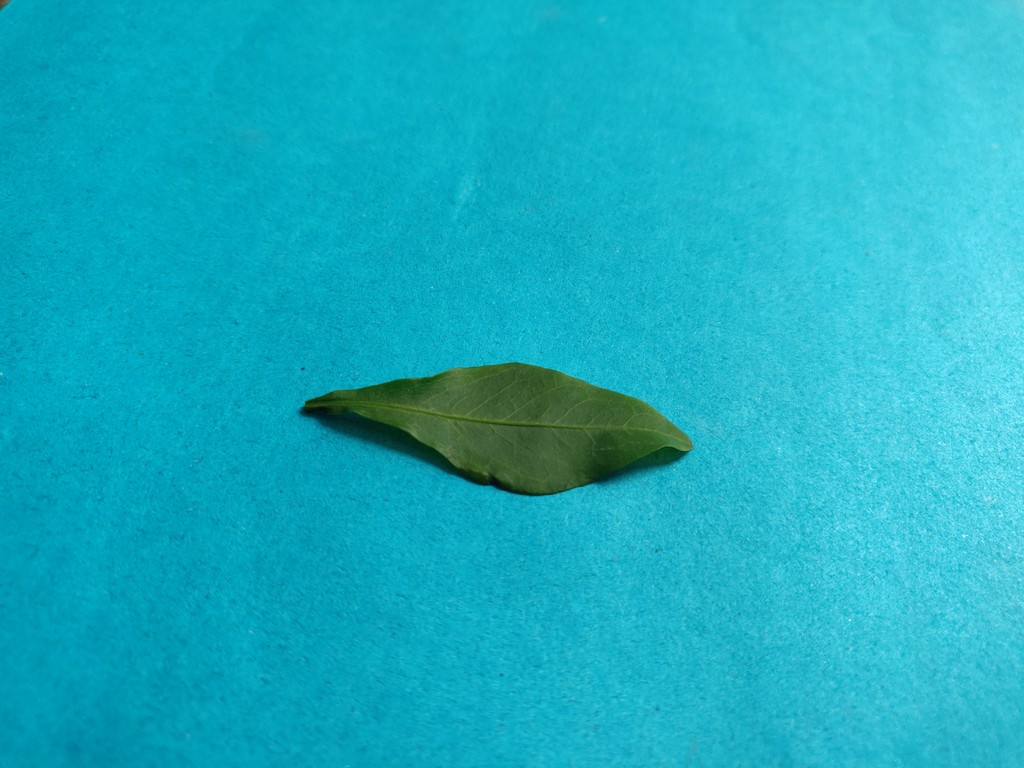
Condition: Healthy
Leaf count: single
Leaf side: front